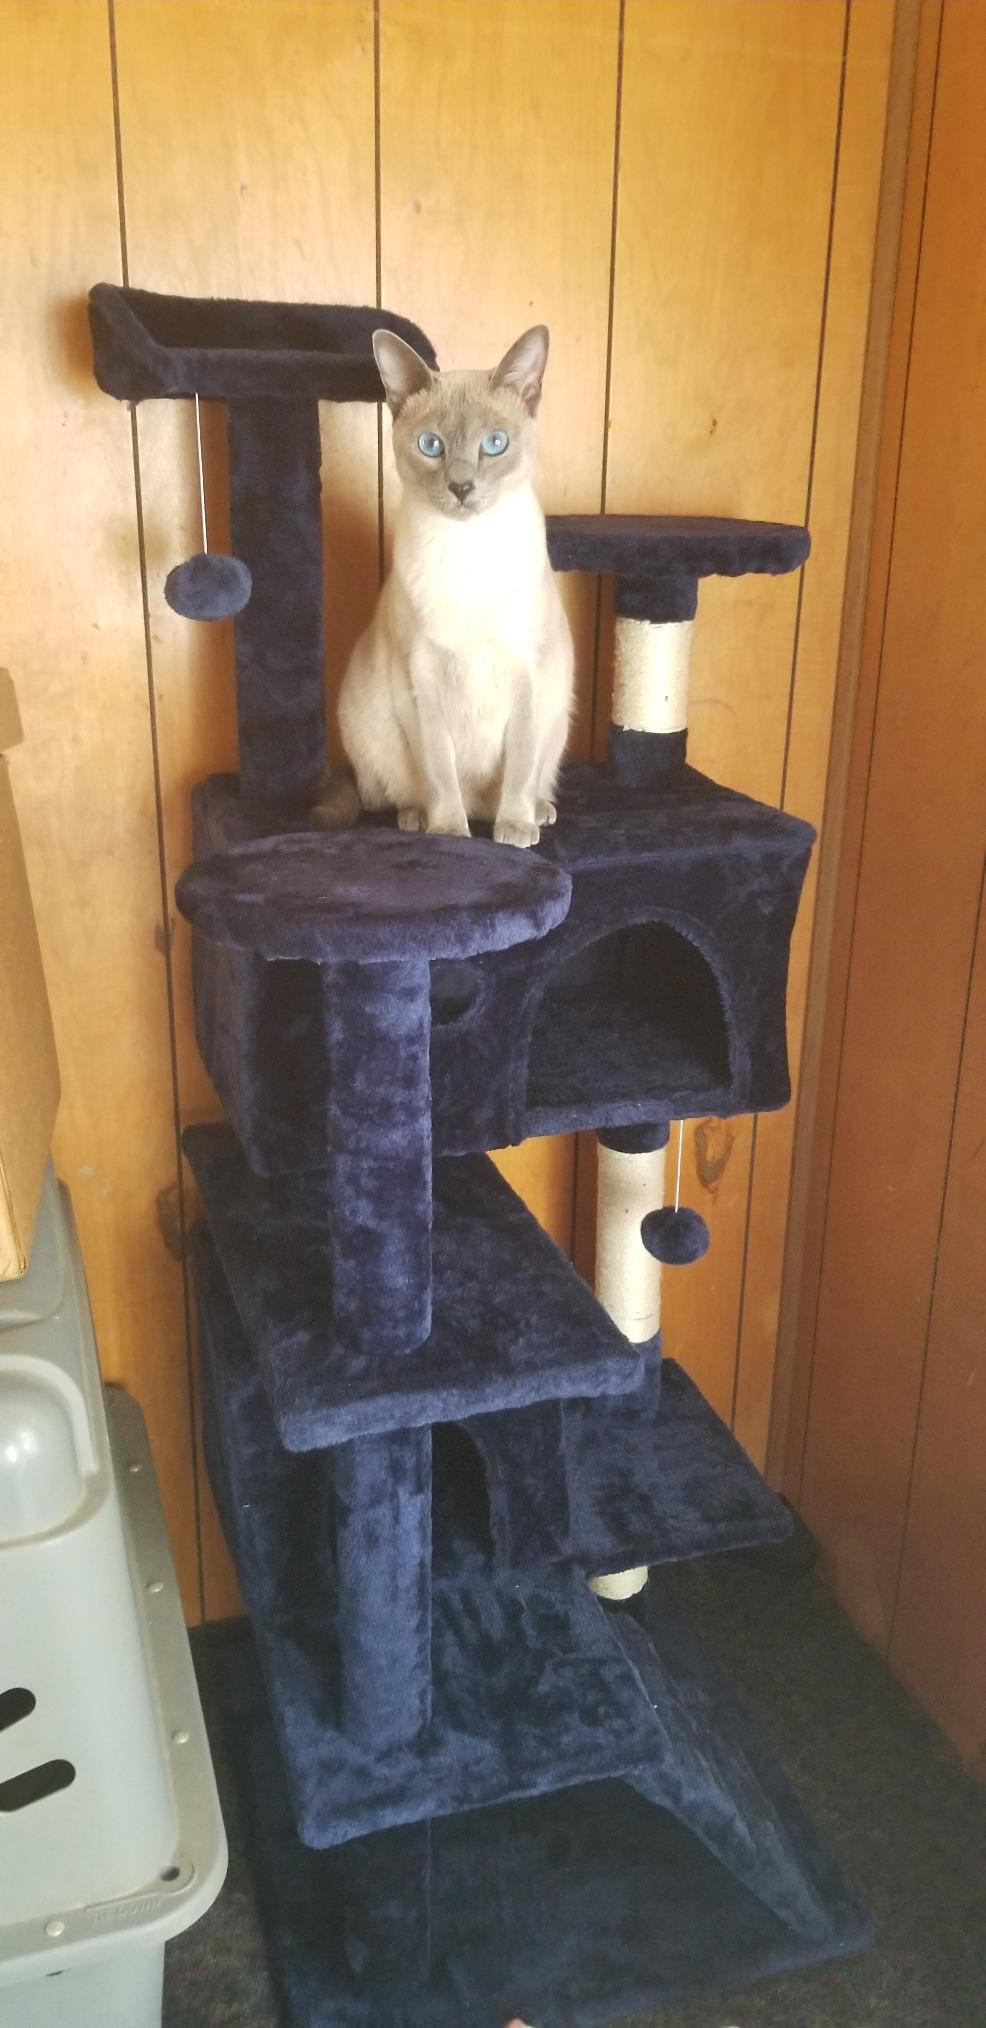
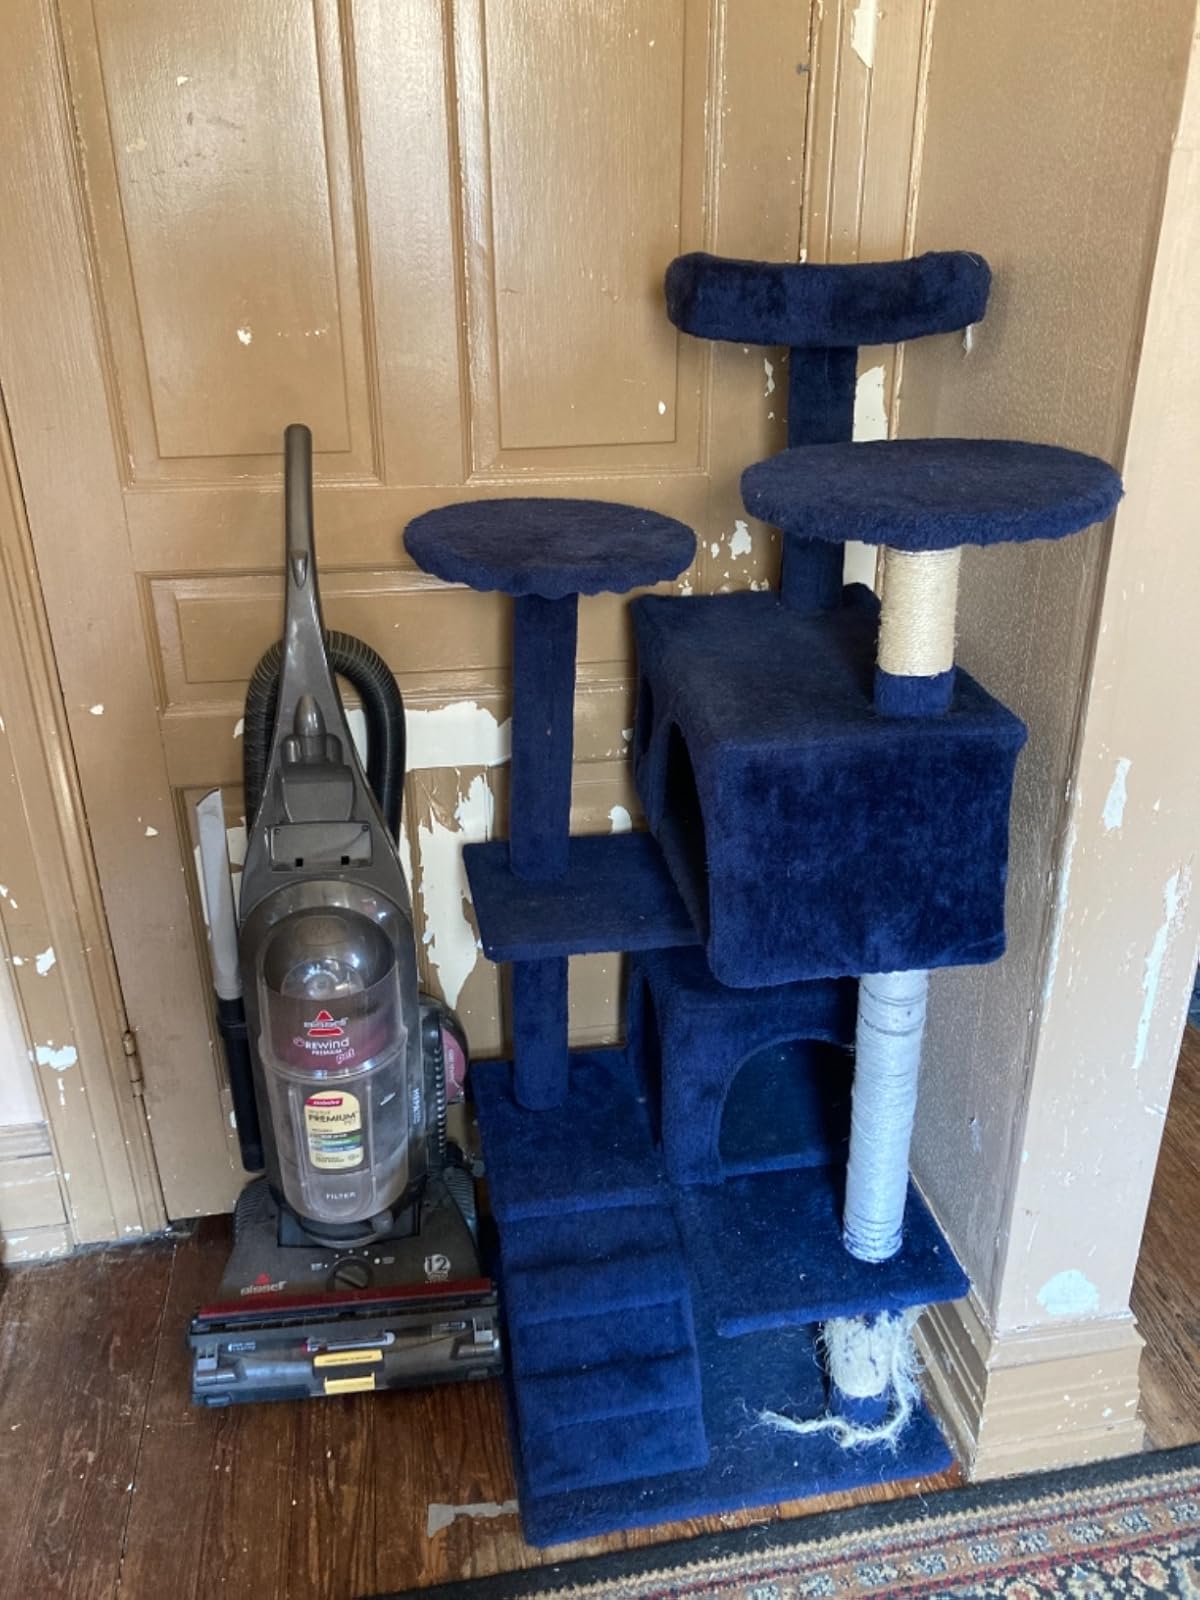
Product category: items_cat tree
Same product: yes